Kavousi Project

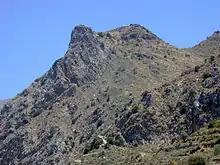
View of Kavousi Kastro, looking east from the summit of Kavousi Vronda (2002).

Settlement site, c. 713 meters above sea level, founded early in the Late Minoan IIIC period (12th century BCE) and continuously inhabited down to the Orientalizing period (late 7th century BCE), after which the site was abandoned. The Kastro ("Citadel" or "Castle") was briefly explored by Harriet Boyd [Hawes] in 1900 and extensively excavated by the Kavousi Project from 1987 to 1992. At its greatest extent, the settlement on the Kastro covered an area of at least 0.84 hectares. While most of the preserved architectural remains belong to the Late Geometric–Early Orientalizing phases (8th to 7th centuries BCE), there is ample evidence for the construction of walls, rooms, and houses in the Late Minoan IIIC and Protogeometric periods (12th to 10th centuries BCE), with renovations and additions over time. In particular, the Kastro settlement seems to have grown significantly at the end of the Late Minoan IIIC period. Since this is precisely the same time that the settlement at Kavousi Vronda was abandoned, it is likely that at least some of the population of Vronda was absorbed into the community at the Kastro. The Kastro may have become the dominant site in the Kavousi region from the 11th through the 8th centuries BCE. In the Late Geometric period (second half of the 8th century BCE), the excavated portion of the settlement included at least 21 houses, one of which (Building H) may have been a "special status" structure distinguished by its size and highly visible location on the western slope. Kavousi Kastro thus reveals a long sequence of occupation that provides insights into domestic activities, architecture, and social organization of a community throughout the entire Early Iron Age. Its well-preserved Late Geometric–Early Orientalizing (8th to 7th centuries BCE) settlement enhances our understanding of ancient society in a key period of Cretan history immediately before the transition to larger urban centers in the Archaic period (6th century BCE), such as at nearby Azoria.